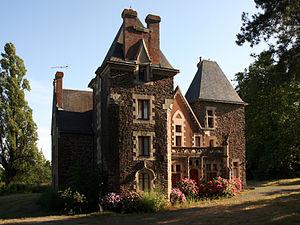
Château de la Barillette à Saint-Gildas-des-Bois, Loire-Atlantique, France.
Saint-Gildas-des-Bois est une commune de l'Ouest de la France, située dans le département de la Loire-Atlantique, en région Pays de la Loire.